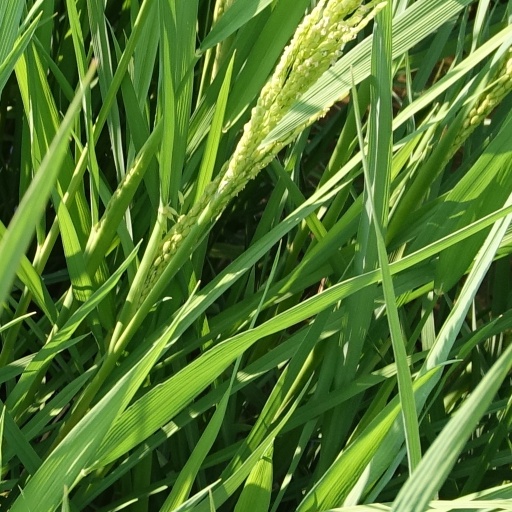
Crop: rice